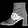
Label: Ankle boot